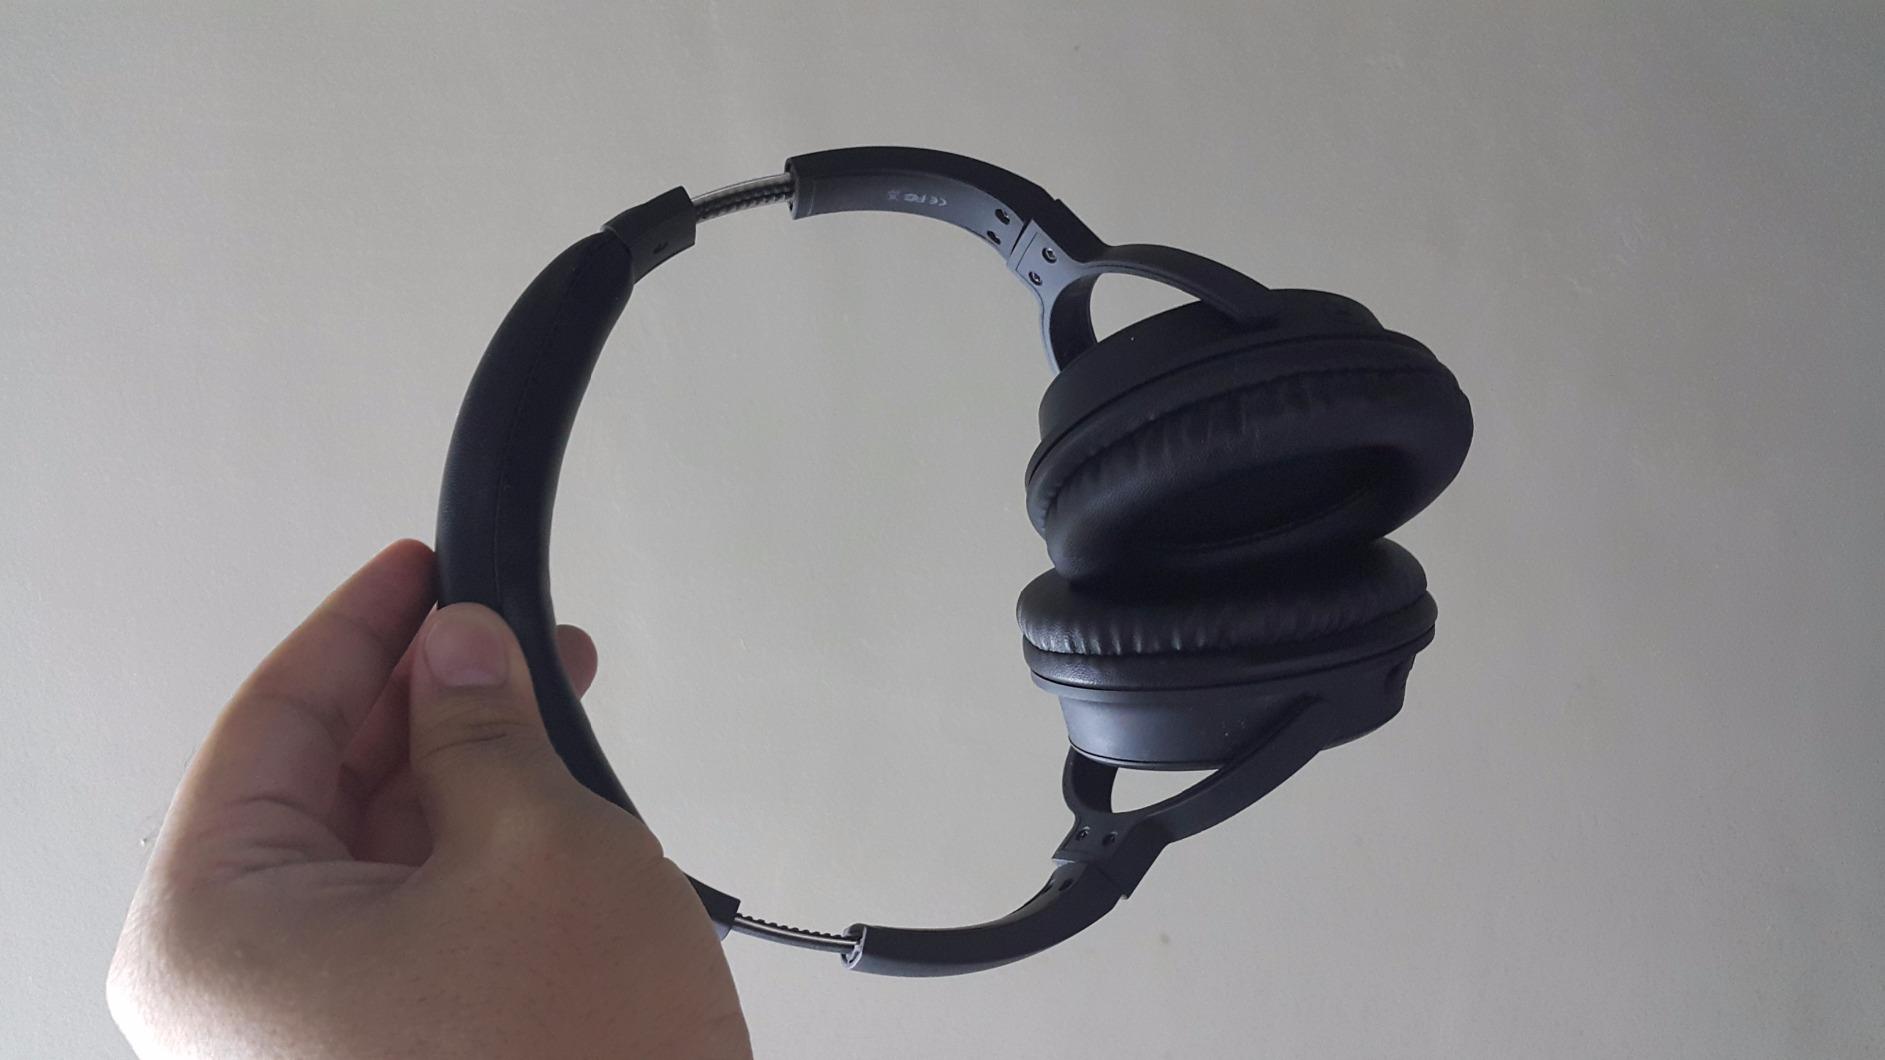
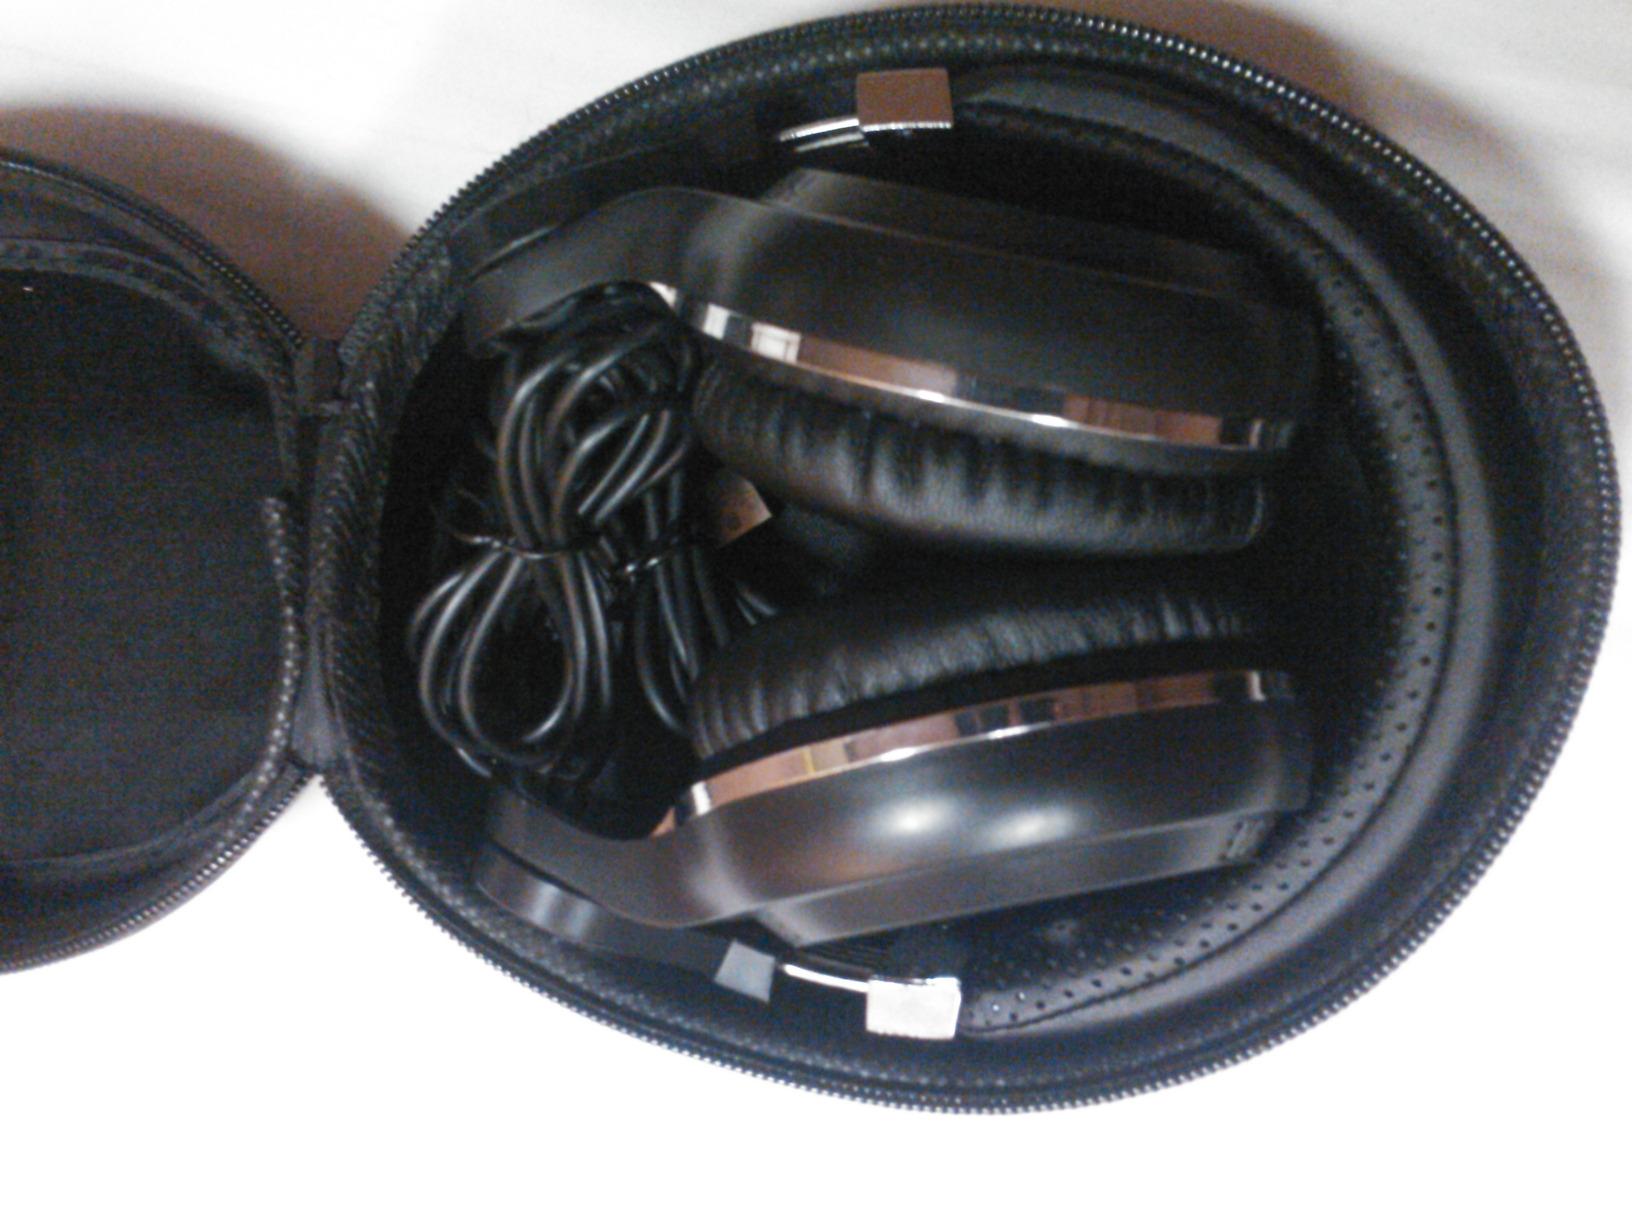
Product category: headphones
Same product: no